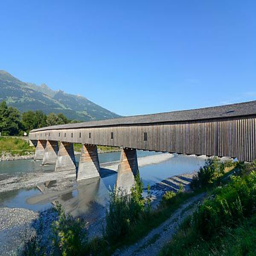
Old Rhine Bridge